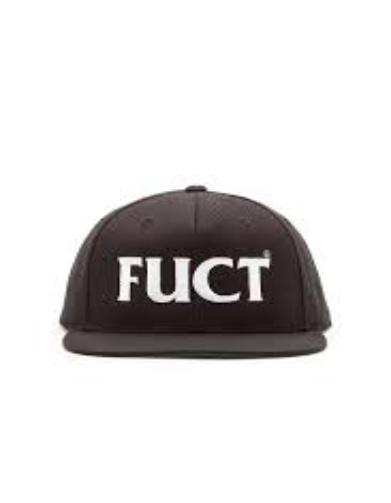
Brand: FUCT
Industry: Clothes